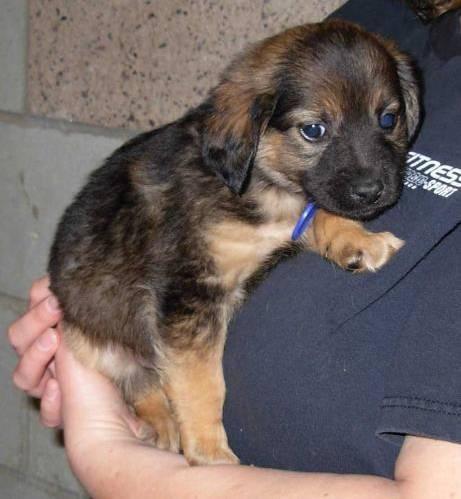
dog